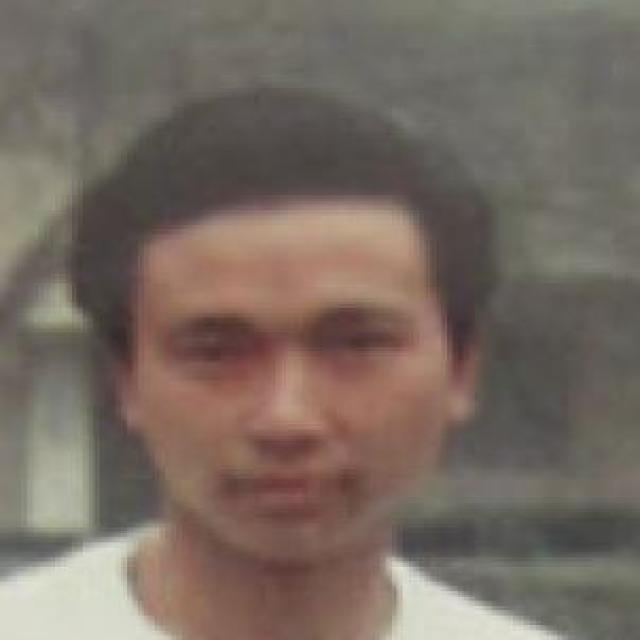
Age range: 21-44